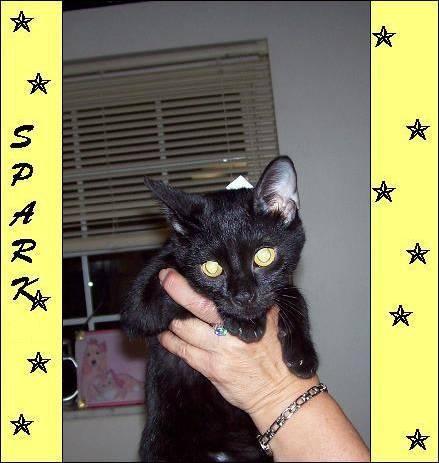
cat